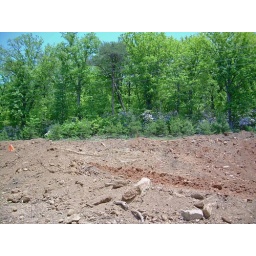
Note the mountain laurels in bloom acroos the road